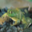
Label: frog